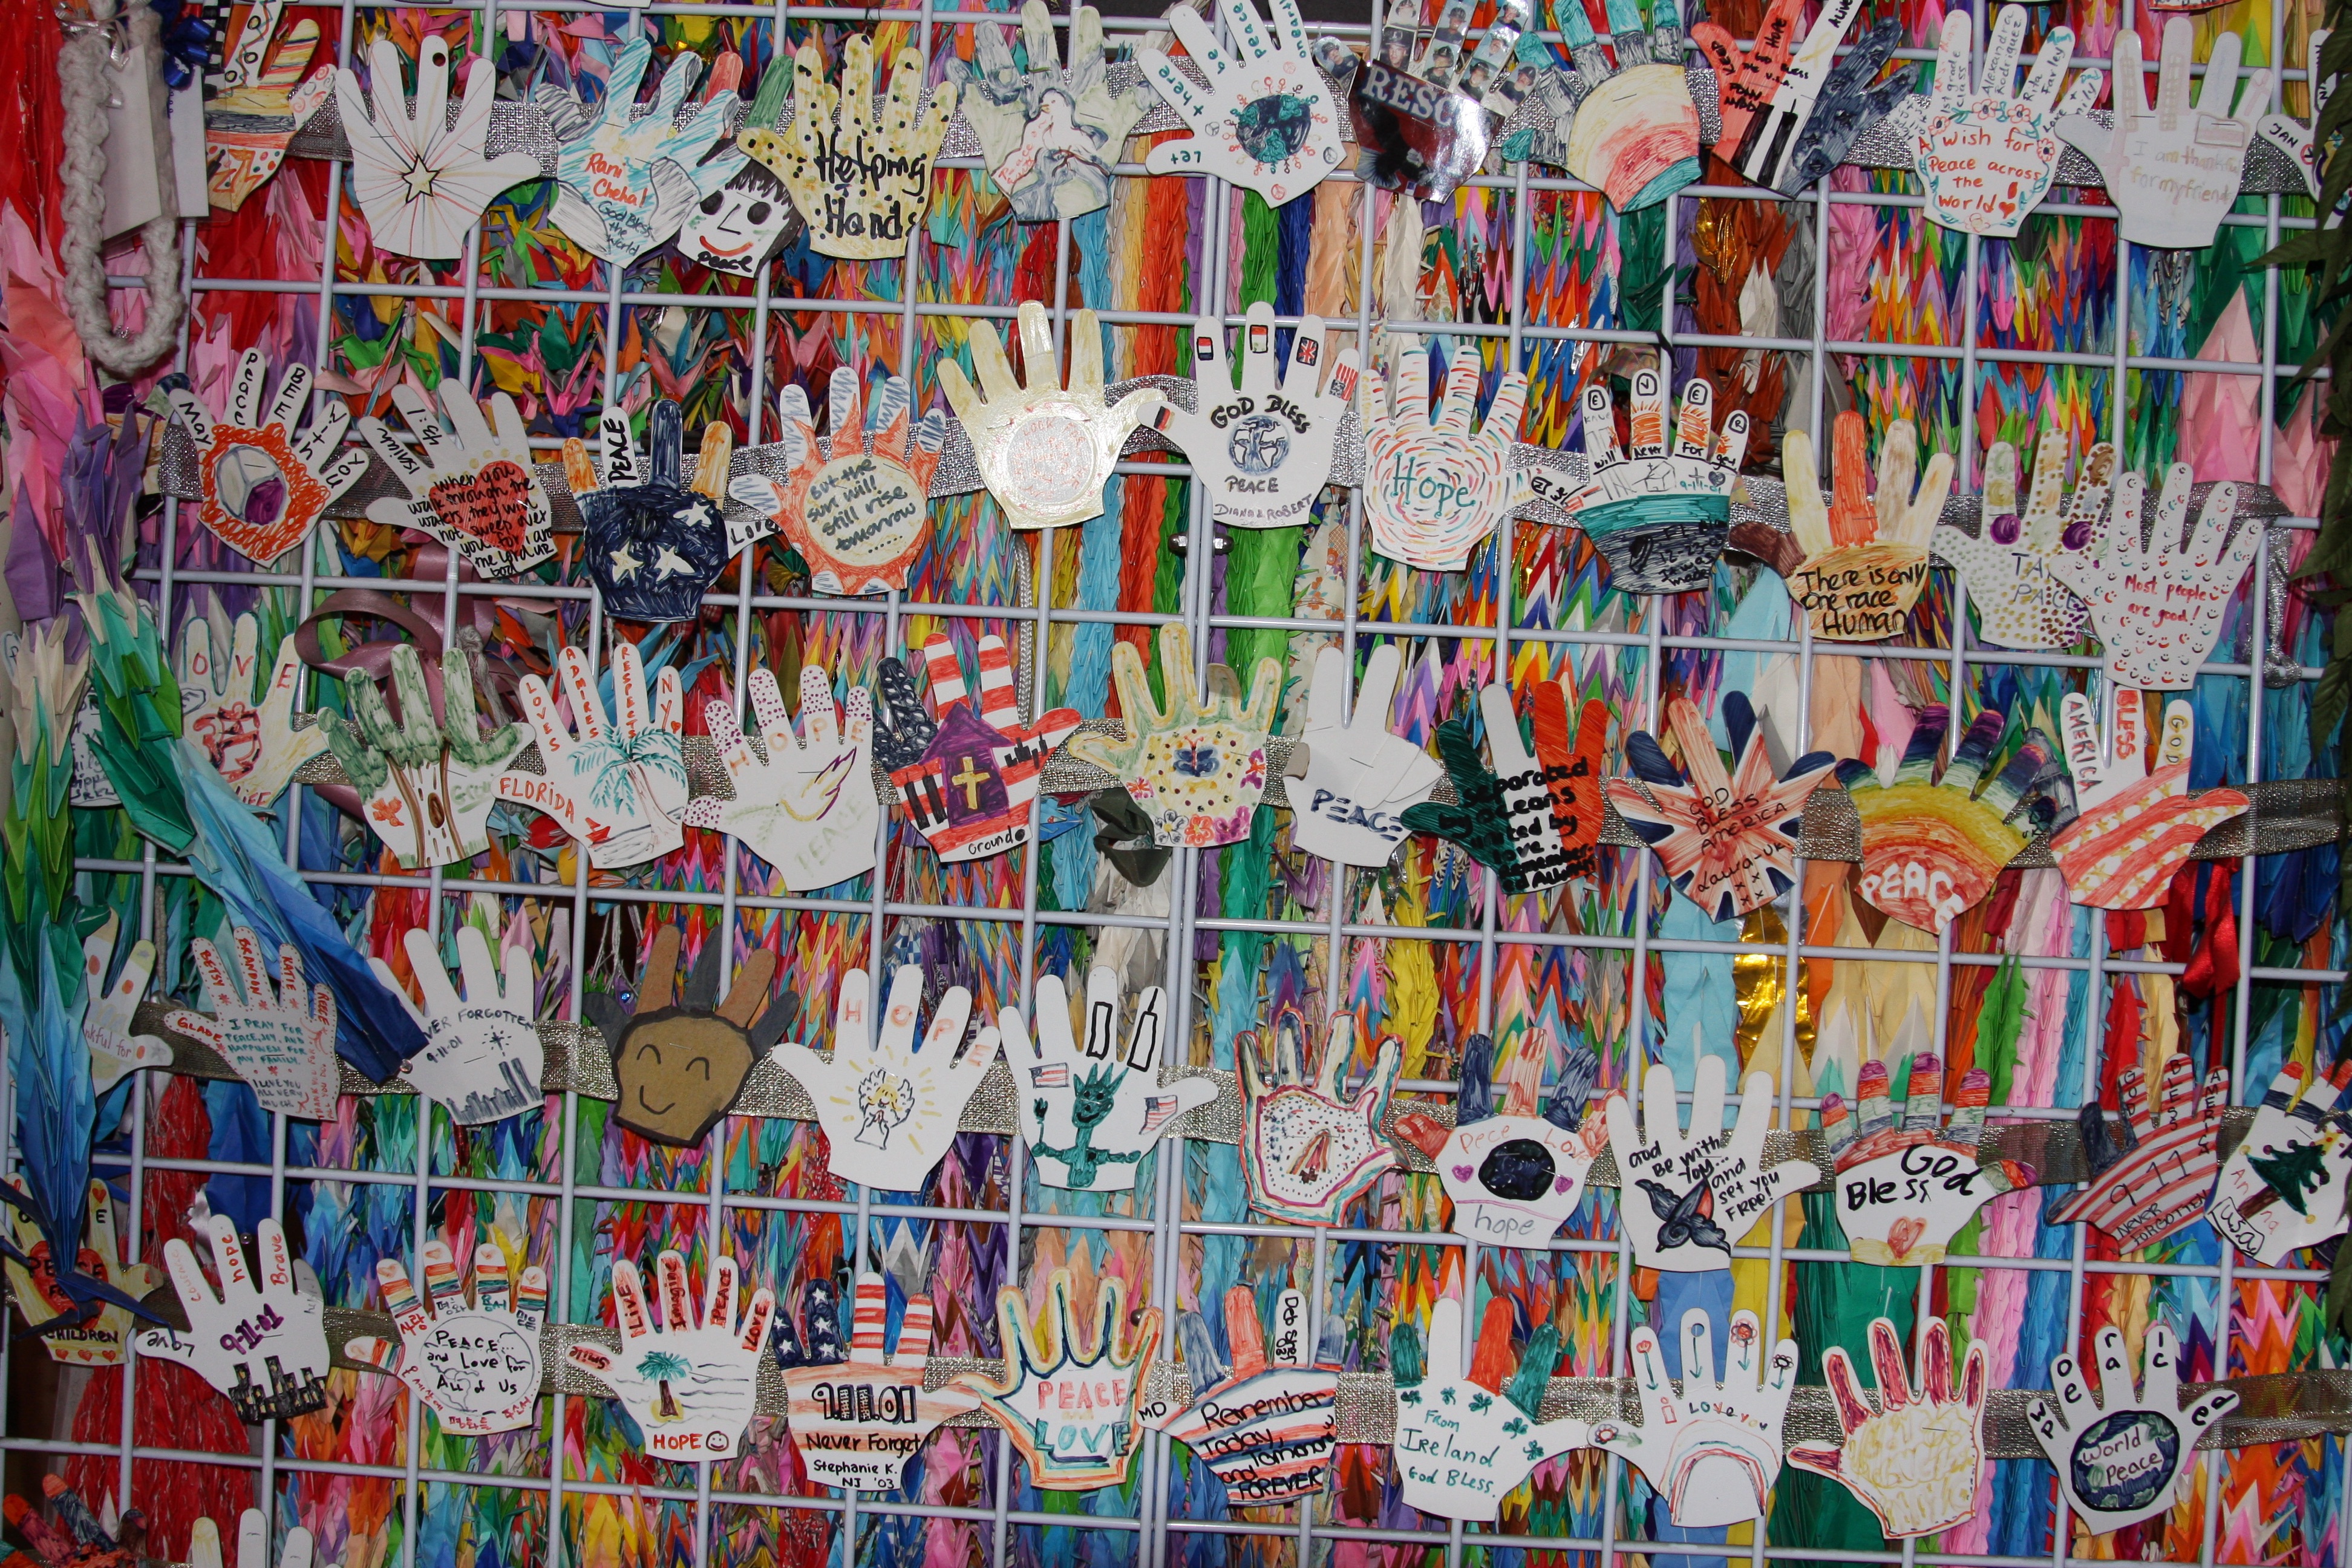
graffiti, painting, art, mural, modern art